Porsche 911 GT2

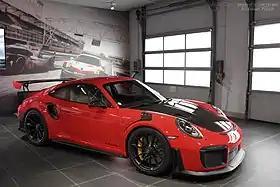
Porsche 911 GT2 RS

The Porsche 911 GT2 is a high-performance, track-focused sports car built by the German automobile manufacturer Porsche from 1993 to 2009, and then since 2010 as the GT2 RS. It is based on the 911 Turbo, and uses a similar twin-turbocharged engine, but features numerous upgrades, including engine enhancements, larger brakes, and stiffer suspension calibration. The GT2 is significantly lighter than the Turbo due to its use of rear-wheel-drive instead of an all-wheel-drive system and the reduction or removal of interior components. As a result, the GT2 (now GT2 RS) is the most expensive and fastest model among the 911 lineup.